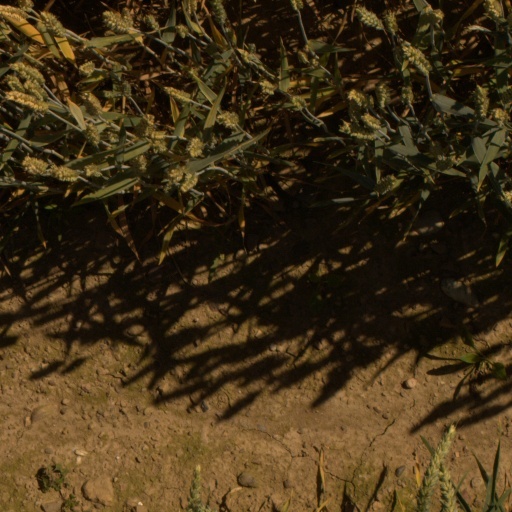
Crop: wheat